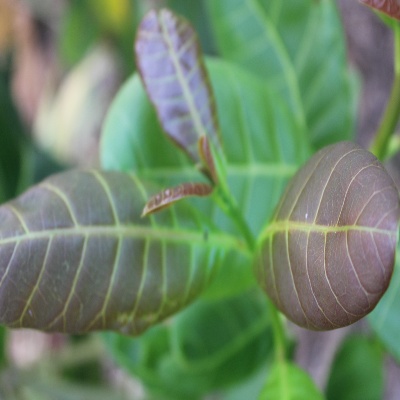
Crop: Cashew
Condition: healthy